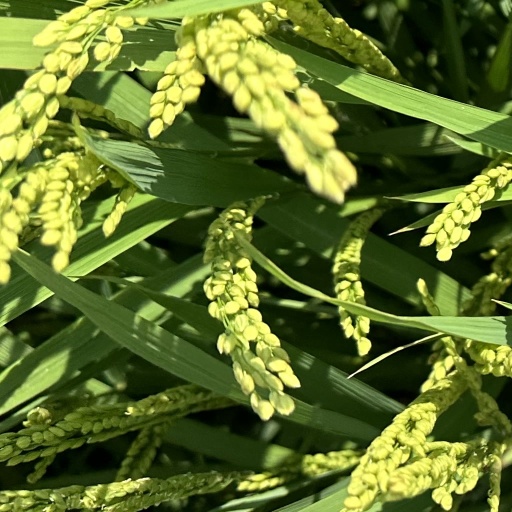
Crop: rice